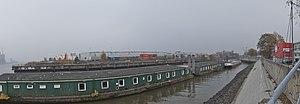
Hambourg (Steinwerder), Allemagne: Anciens bureaux flottants de la douane sur le Fährkanal